Duncan Hendry

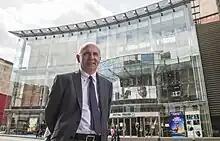
Hendry in front of the Festival Theatre, Edinburgh 2015

Duncan Frazer Hendry (9 November 1951 – 2 March 2023) was the former Chief Executive of Aberdeen Performing Arts and of Edinburgh's Capital Theatres.